Richard Northey

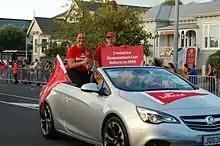
Richard Northey on Auckland Pride Parade 2016 holding a sign reading 'I voted for Homosexual Law Reform in 1986'

He was a lecturer in political studies and planning at the University of Auckland. In the 2002 New Year Honours, he was appointed an Officer of the New Zealand Order of Merit, for public services.